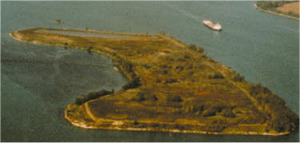
Mamajuda Island, parfois Mammy Judy Island, a été un îlot dans la rivière Détroit, aux Etats-Unis. Il se trouvait immédiatement à l'est de la pointe nord de Grosse île, et environ 150 mètres à l'ouest de la frontière canadienne. Plus petite des îles répertoriées dans la rivière, elle relevait administrativement du township de Grosse île, dans le comté de Wayne, au Michigan. Elle disparait dans les années 1950, avec le phare qu'elle portait.